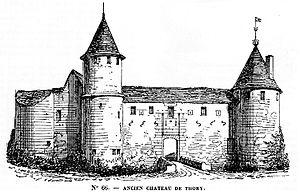
Thory est une commune française située dans le département de l'Yonne en région Bourgogne-Franche-Comté.